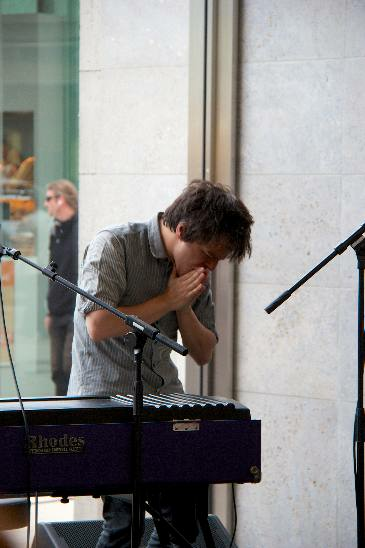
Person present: Yes